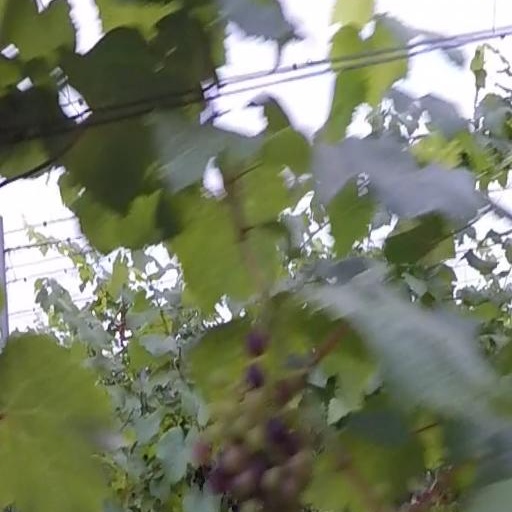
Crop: grape